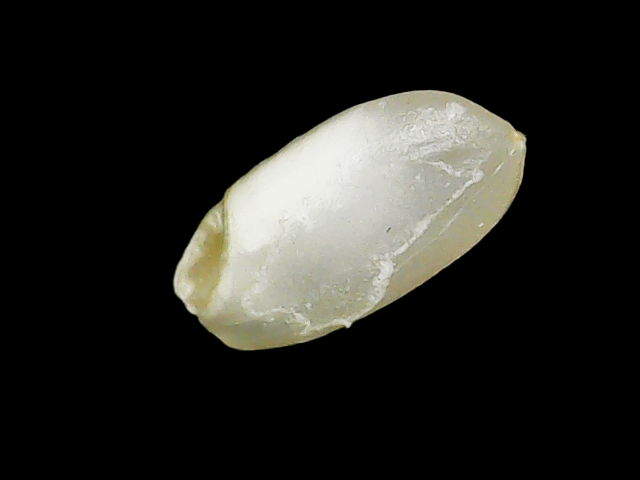
Rice variety: Binadhan8